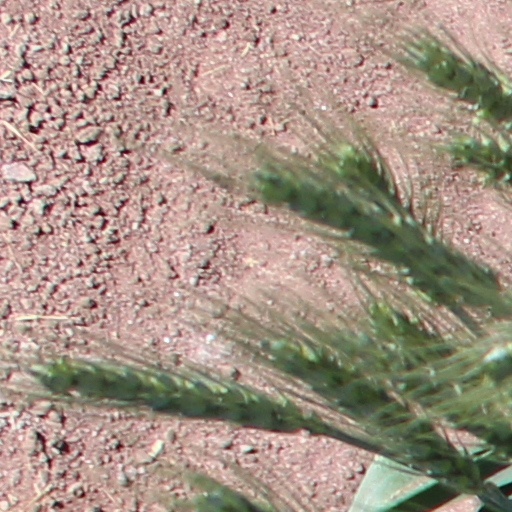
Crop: wheat